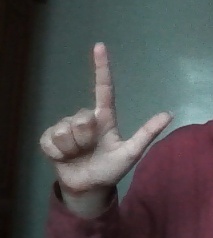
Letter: laam